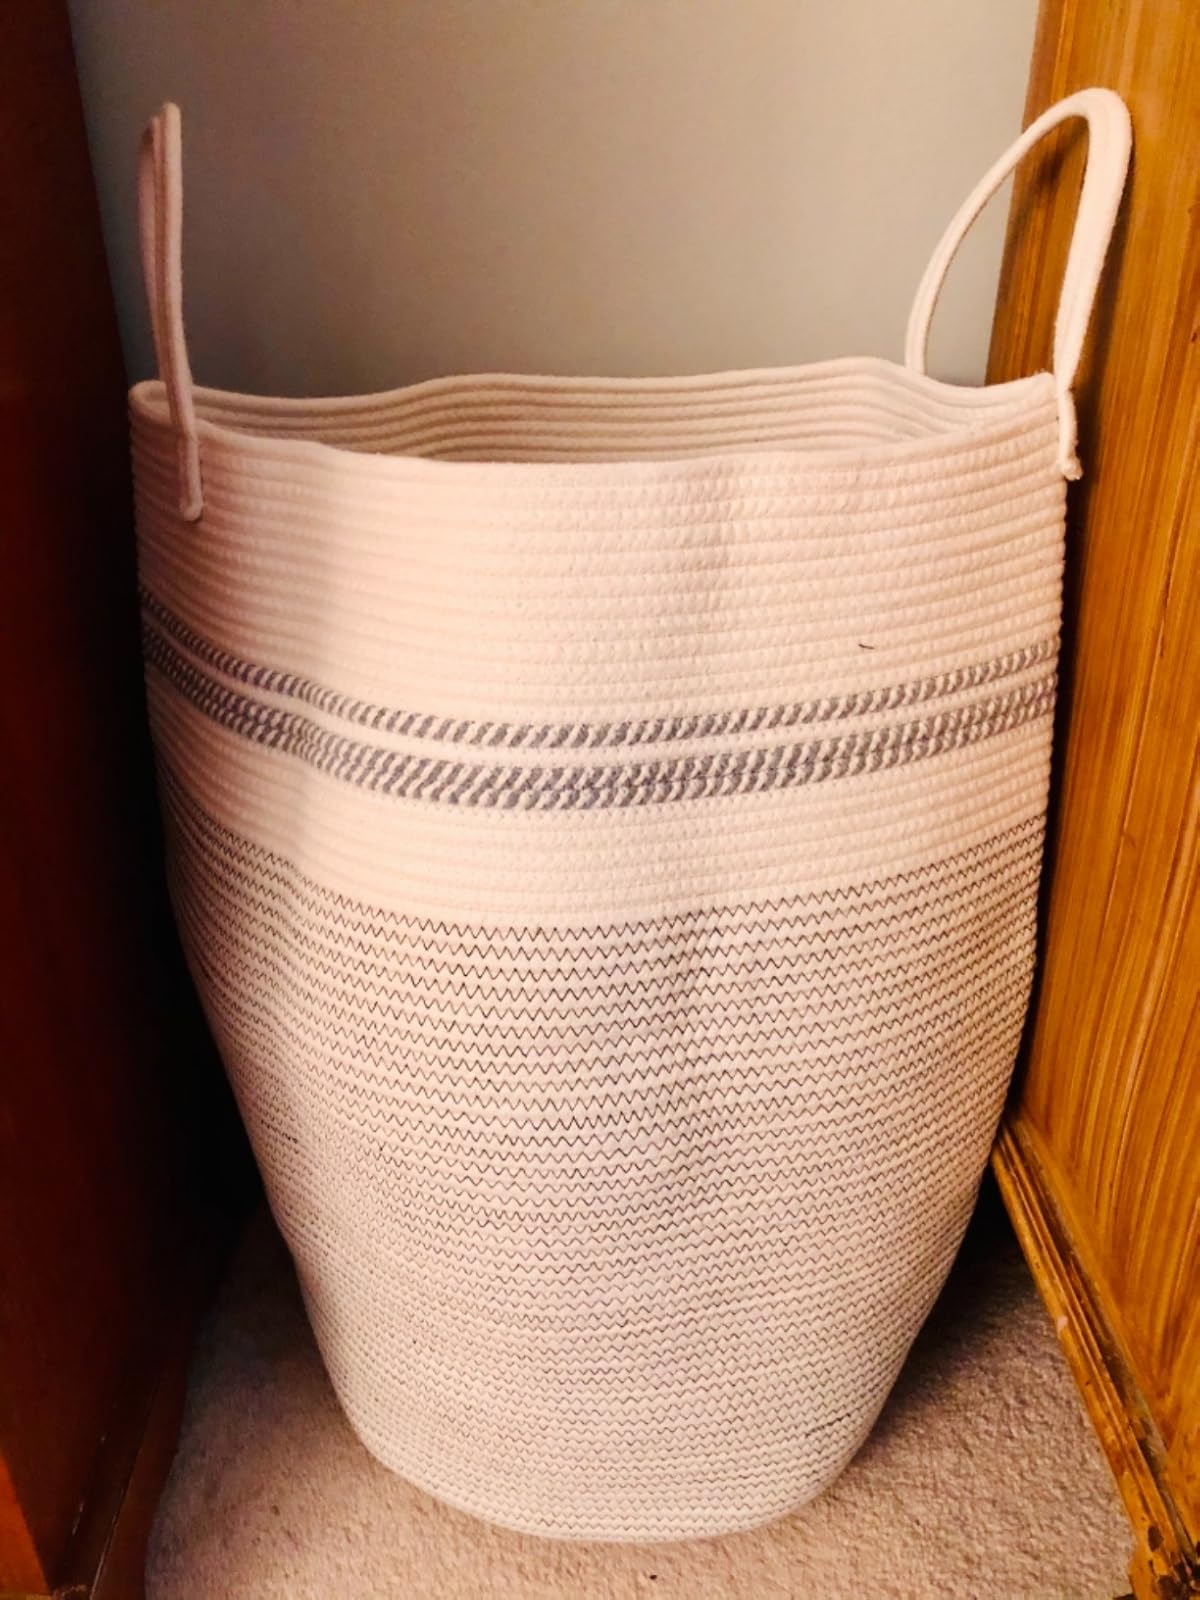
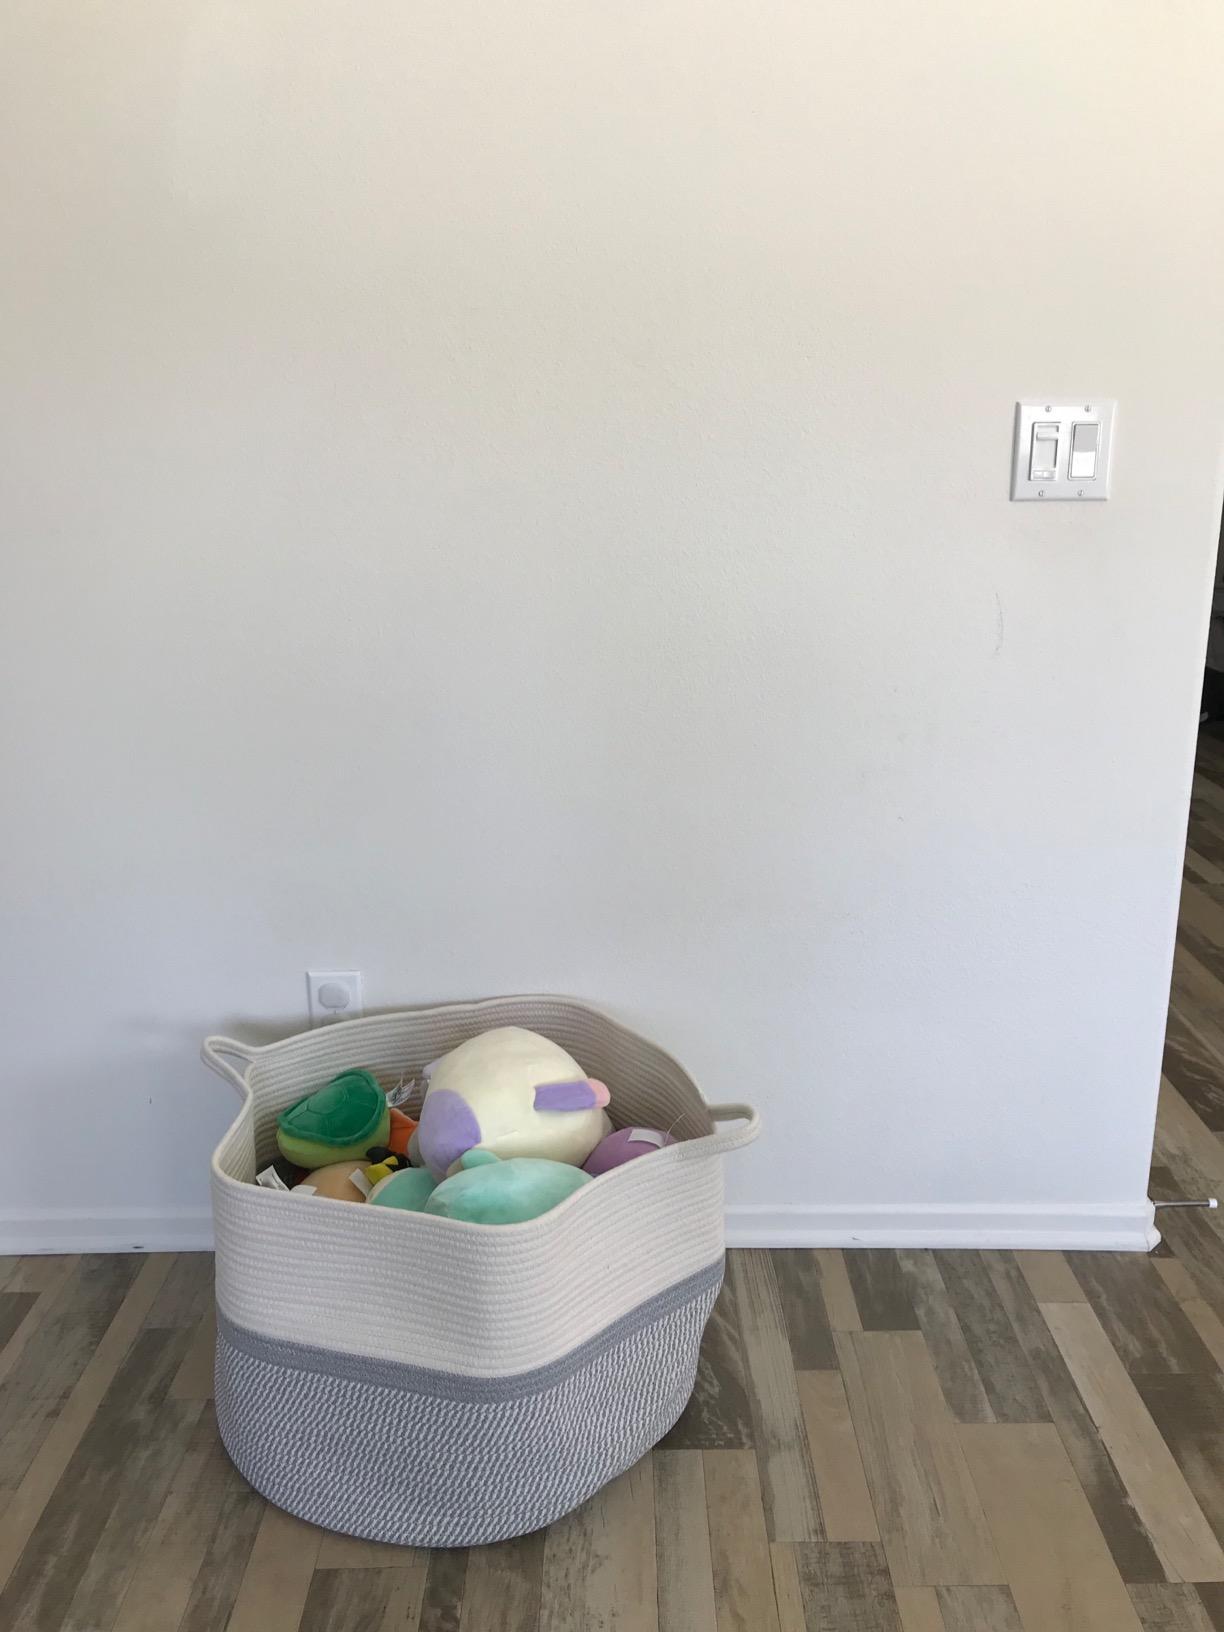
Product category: items_hamper
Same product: no